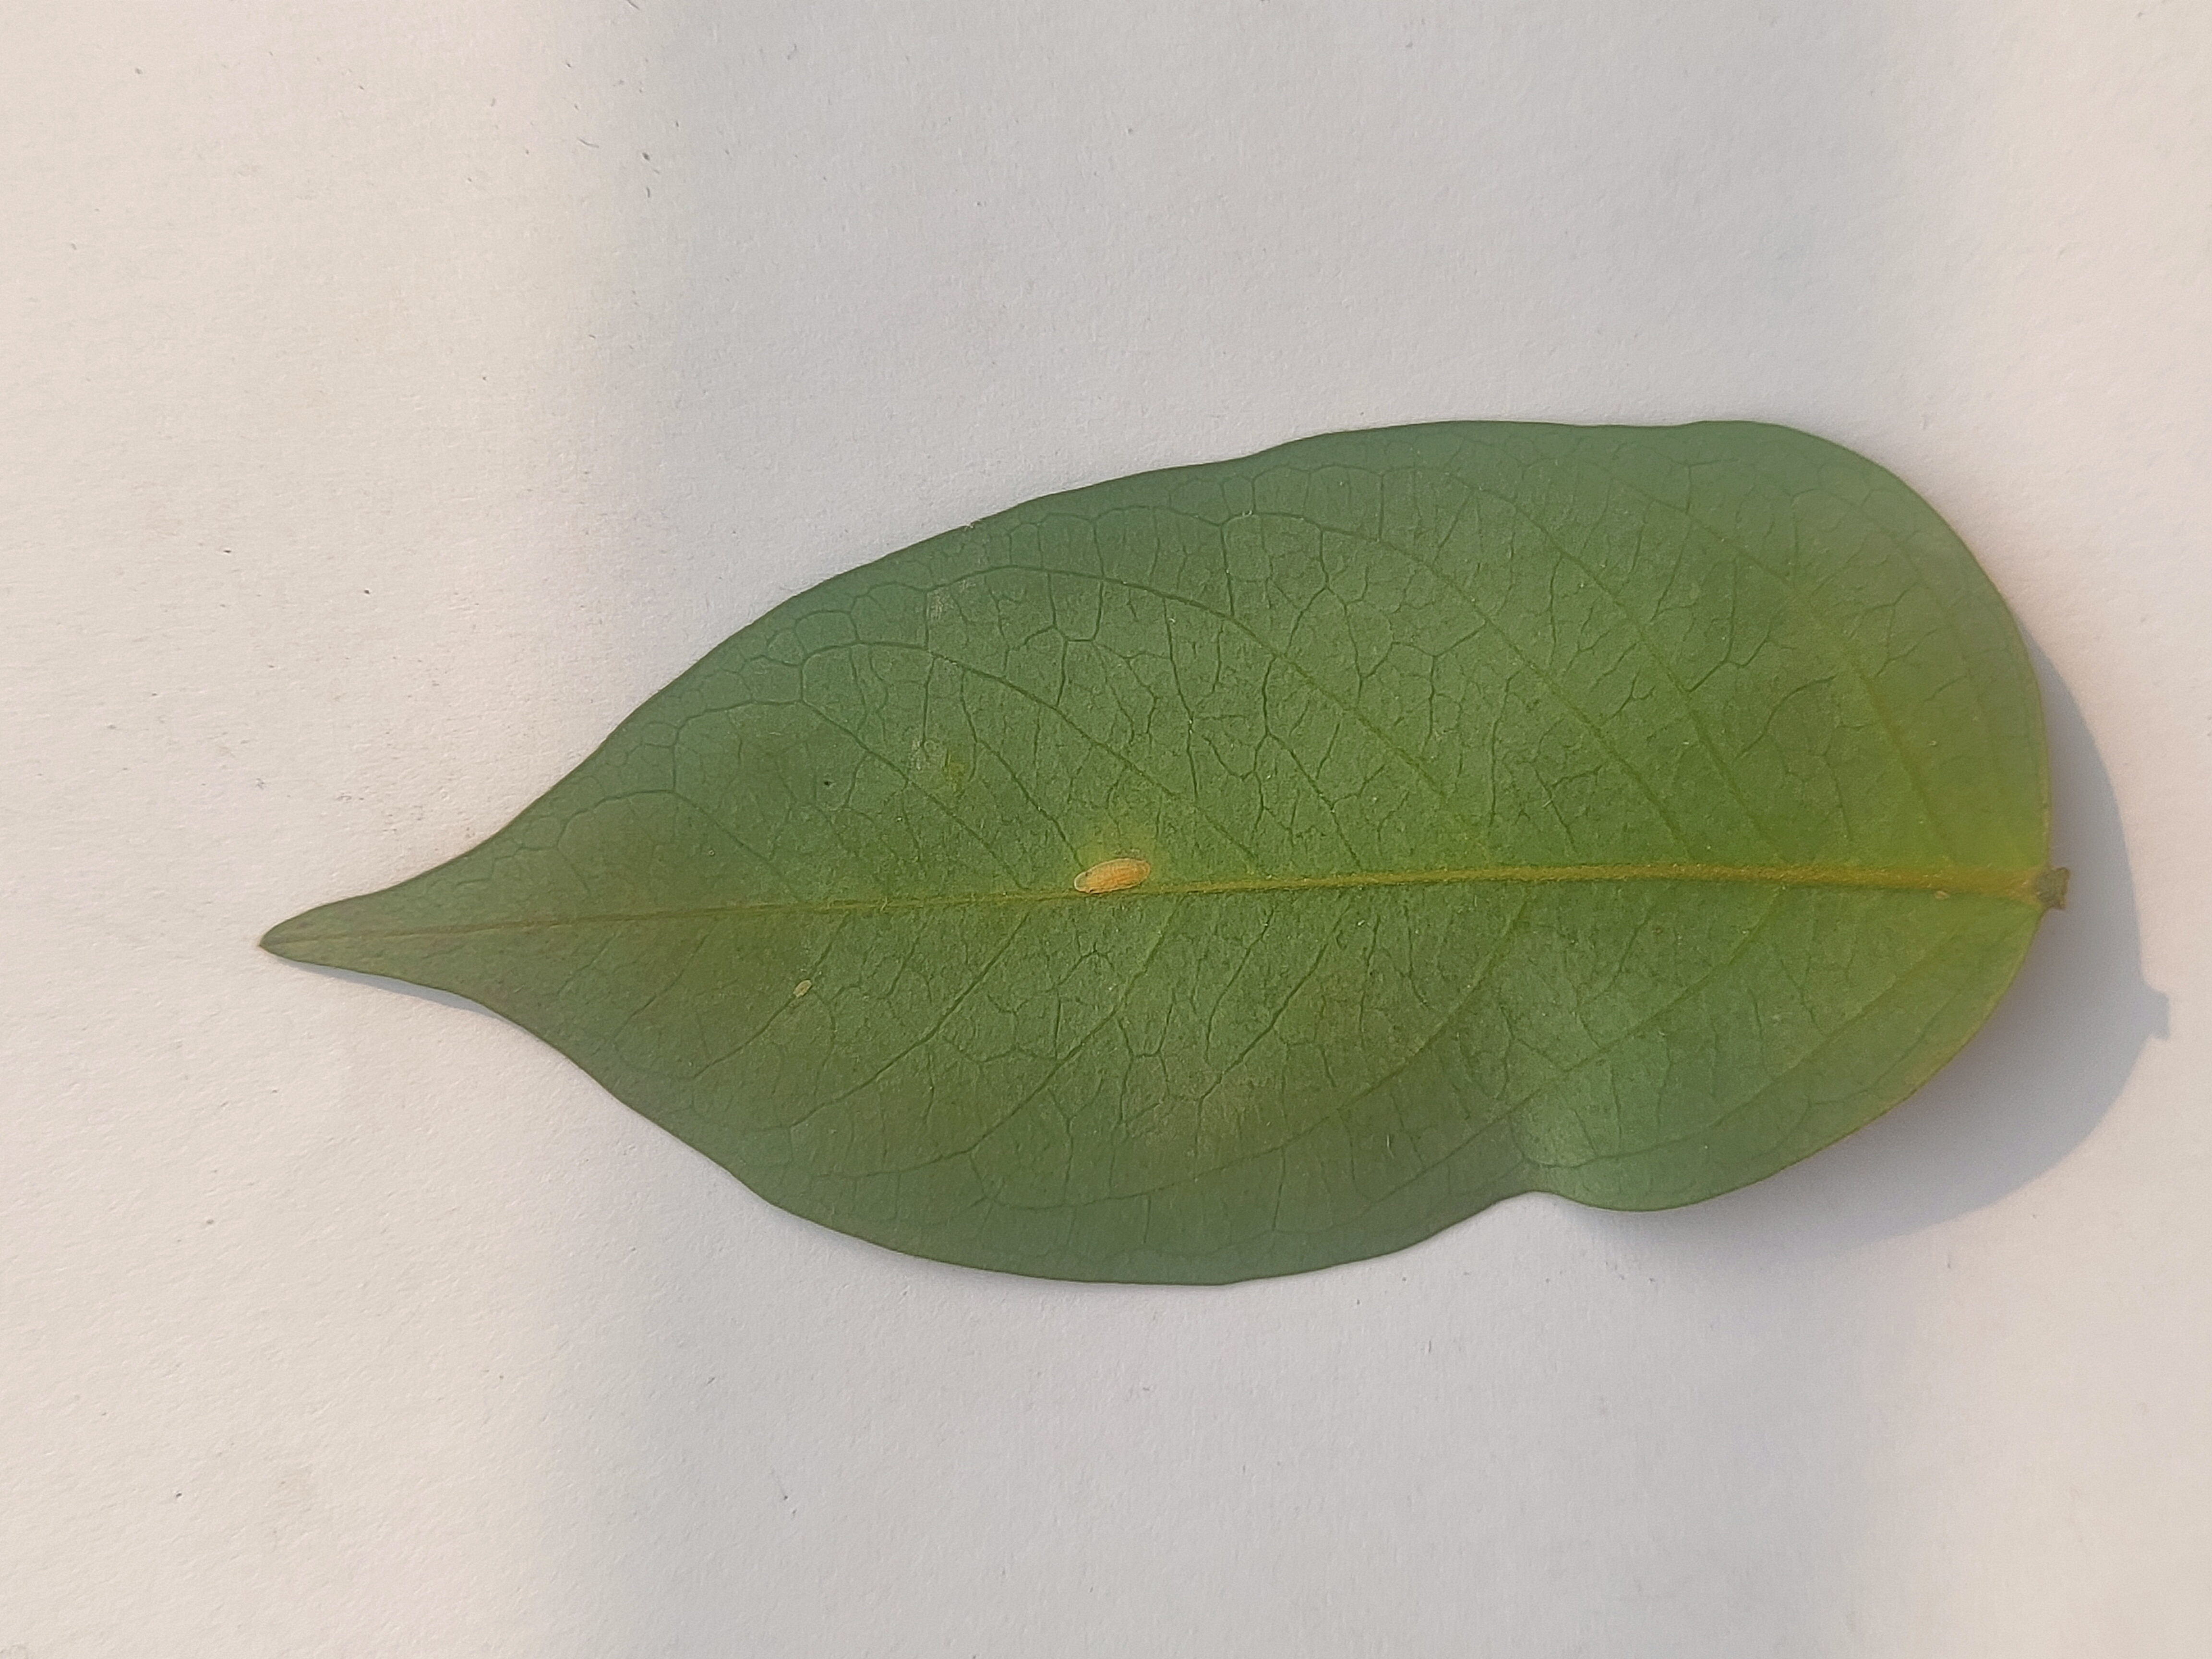
Leaf variety: Star Fruit